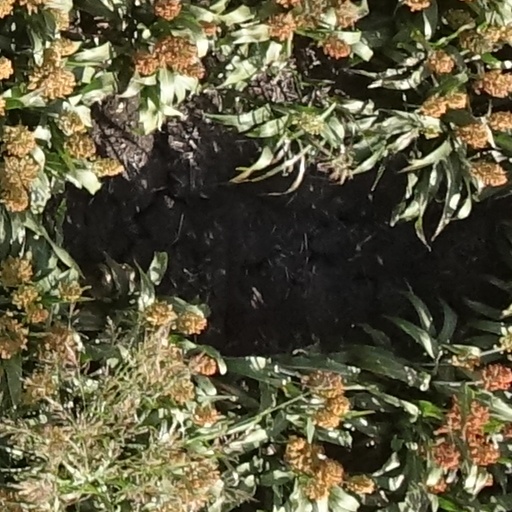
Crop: sorghum